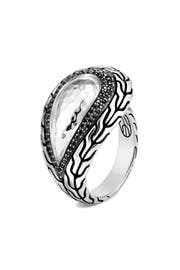
glittering black stone trace the hammered center of this paisley shaped sterling silver ring textured with a signature artisan crafted chain design